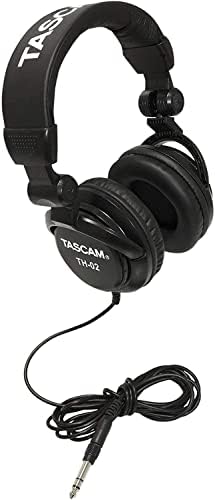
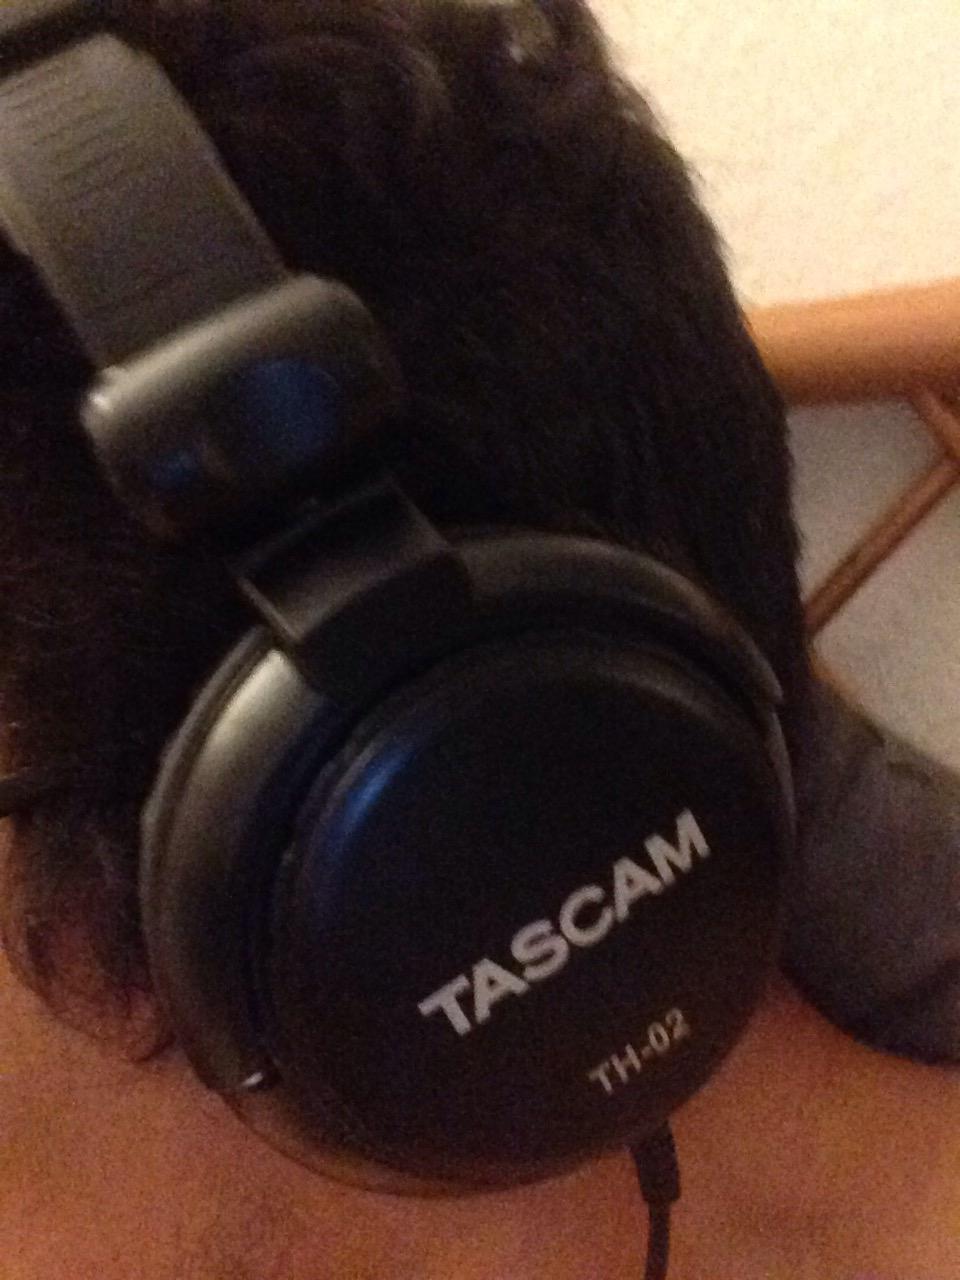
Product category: headphones
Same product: yes